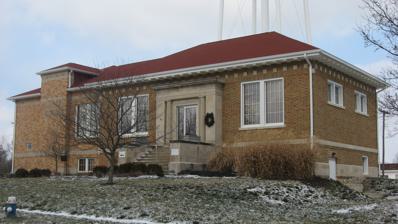
Building: Colfax Carnegie Library
Country: United States of America
Year built: 1917
United States historic place Colfax Carnegie Library U.S. National Register of Historic Places Front and southern end Show map of Indiana Show map of the United States Location 207 S. Clark St., Colfax , Indiana Coordinates 40°11′36″N 86°39′58″W / 40.19333°N 86.66611°W / 40.19333; -86.66611 Area less than one acre Built 1917 Architect Gill and Gill; Graham, Donald, et al. Architectural style Classical Revival NRHP reference No. 94000230 Added to NRHP March 17, 1994 The Colfax Carnegie Library , also known as Colfax Public Library, is a historic Carnegie library located at Colfax , Clinton County, Indiana .  It was built in 1917, and is a 1 + 1 ⁄ 2 -story, Classical Revival style brick building on a raised basement.  It features a red terra cotta style hipped roof and decorative frieze.  It was built in part with $9,000 provided by the Carnegie Foundation . It was listed on the National Register of Historic Places in 1994. The historic Carnegie library remains in operation today as a public library ; its name has been changed to "Colfax-Perry Township Public Library" to accurately represent its wider service area. References